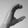
ASL letter: C